Davor Lovren

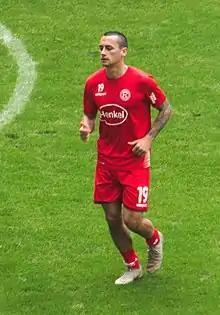
Lovren during a match for Fortuna Düsseldorf

Davor Lovren (born 3 October 1998) is a Croatian professional footballer who is a free agent after playing for Kustošija.